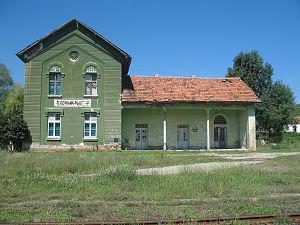
Pločnik est un village de Serbie situé dans la municipalité de Prokuplje, district de Toplica. Au recensement de 2011, il comptait 115 habitants.